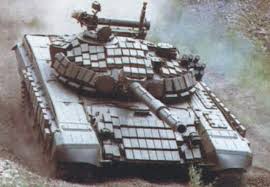
Label: Tank